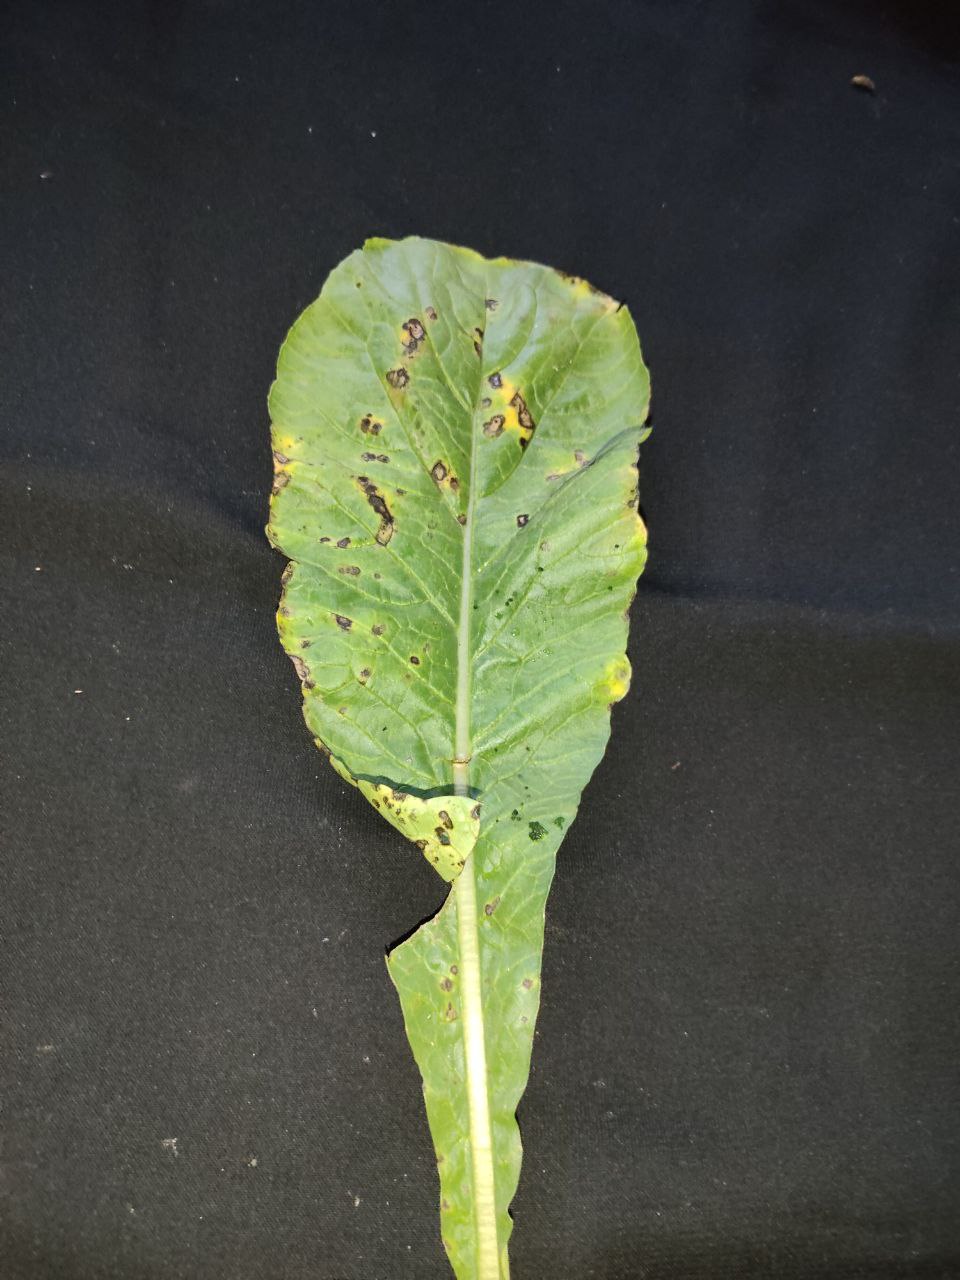
Label: Black leaf spot